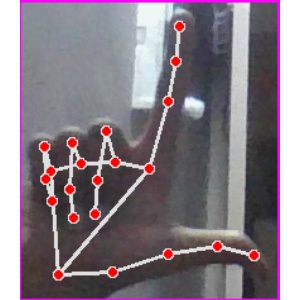
अक्षर: ल